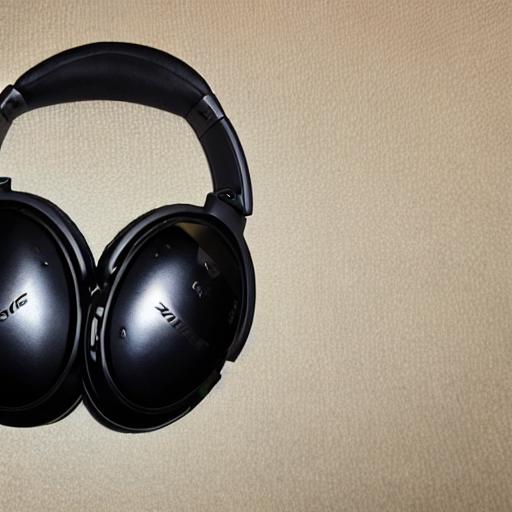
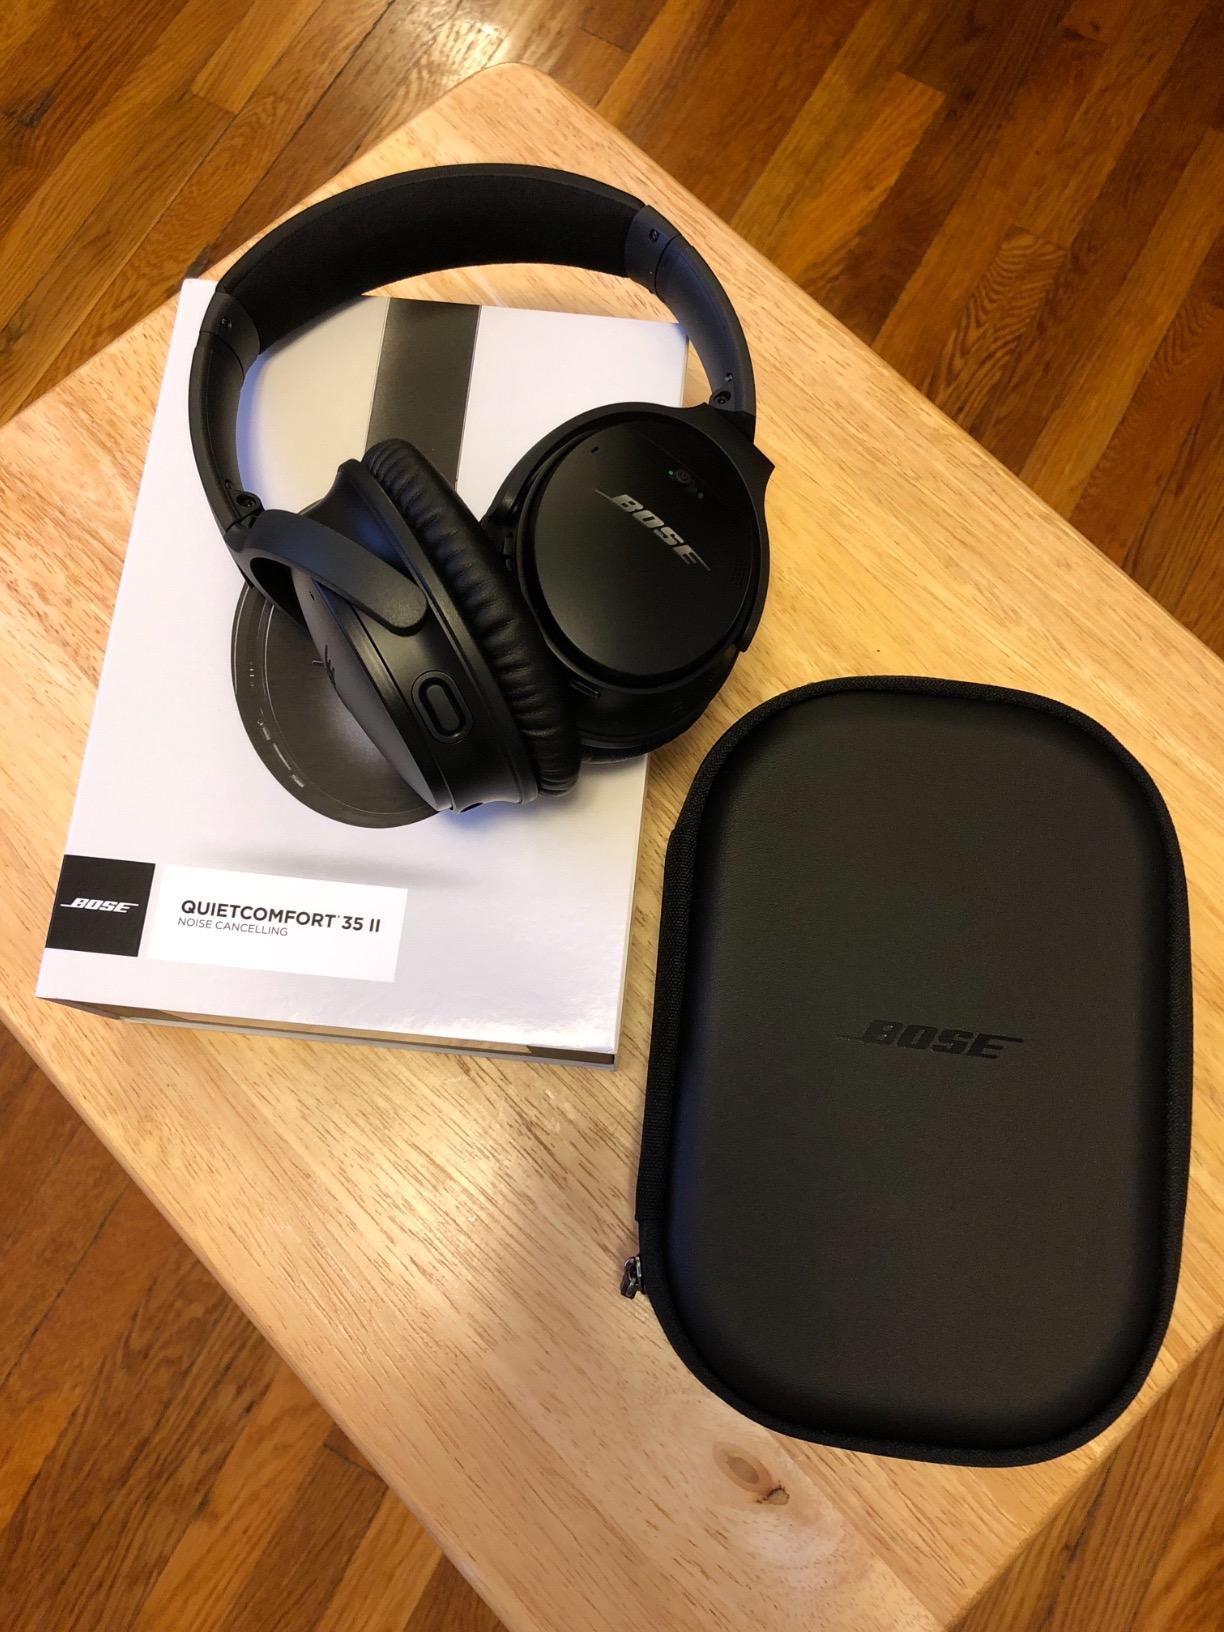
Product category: headphones
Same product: no